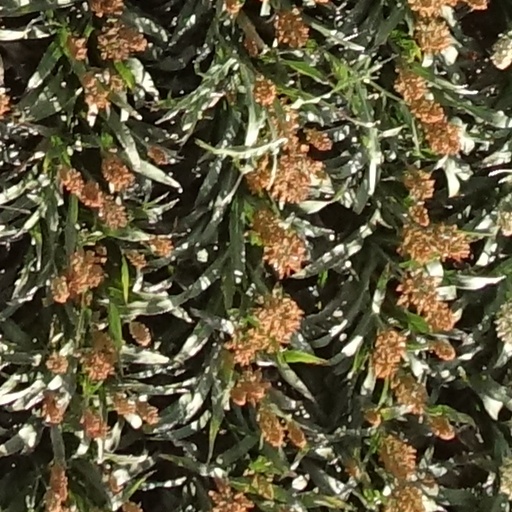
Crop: sorghum